HM Customs

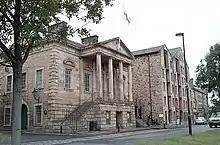
Lancaster's former Custom House (left) dates from 1764: customs dues were received upstairs in the Long Room, while the ground floor contained a weigh-house where dutiable goods were received prior to being transferred to the adjacent bonded warehouse.

In the early 16th century an official Book of Rates was published: an early form of standardized tariff assigning official valuations to various imported goods. (Prior to this, Collectors had had to rely on a sworn statement from the importer as to the likely market value of their goods).